Maja Makovec Brenčič

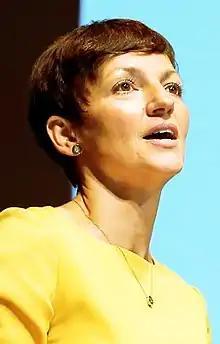
Maja Makovec Brenčič 2017 (cropped)

Brenčič was the Minister of Education, Science, and Sport in Miro Cerar's cabinet. Prior to her entry into politics, she was a professor at the Faculty of Economics, University of Ljubljana, and a pro-rector of the university. She was the candidate of the Modern Centre Party in the 2017 presidential election in which she received 1.74% of the votes. Currently she is a professor at the Faculty of Economics, University of Ljubljana.